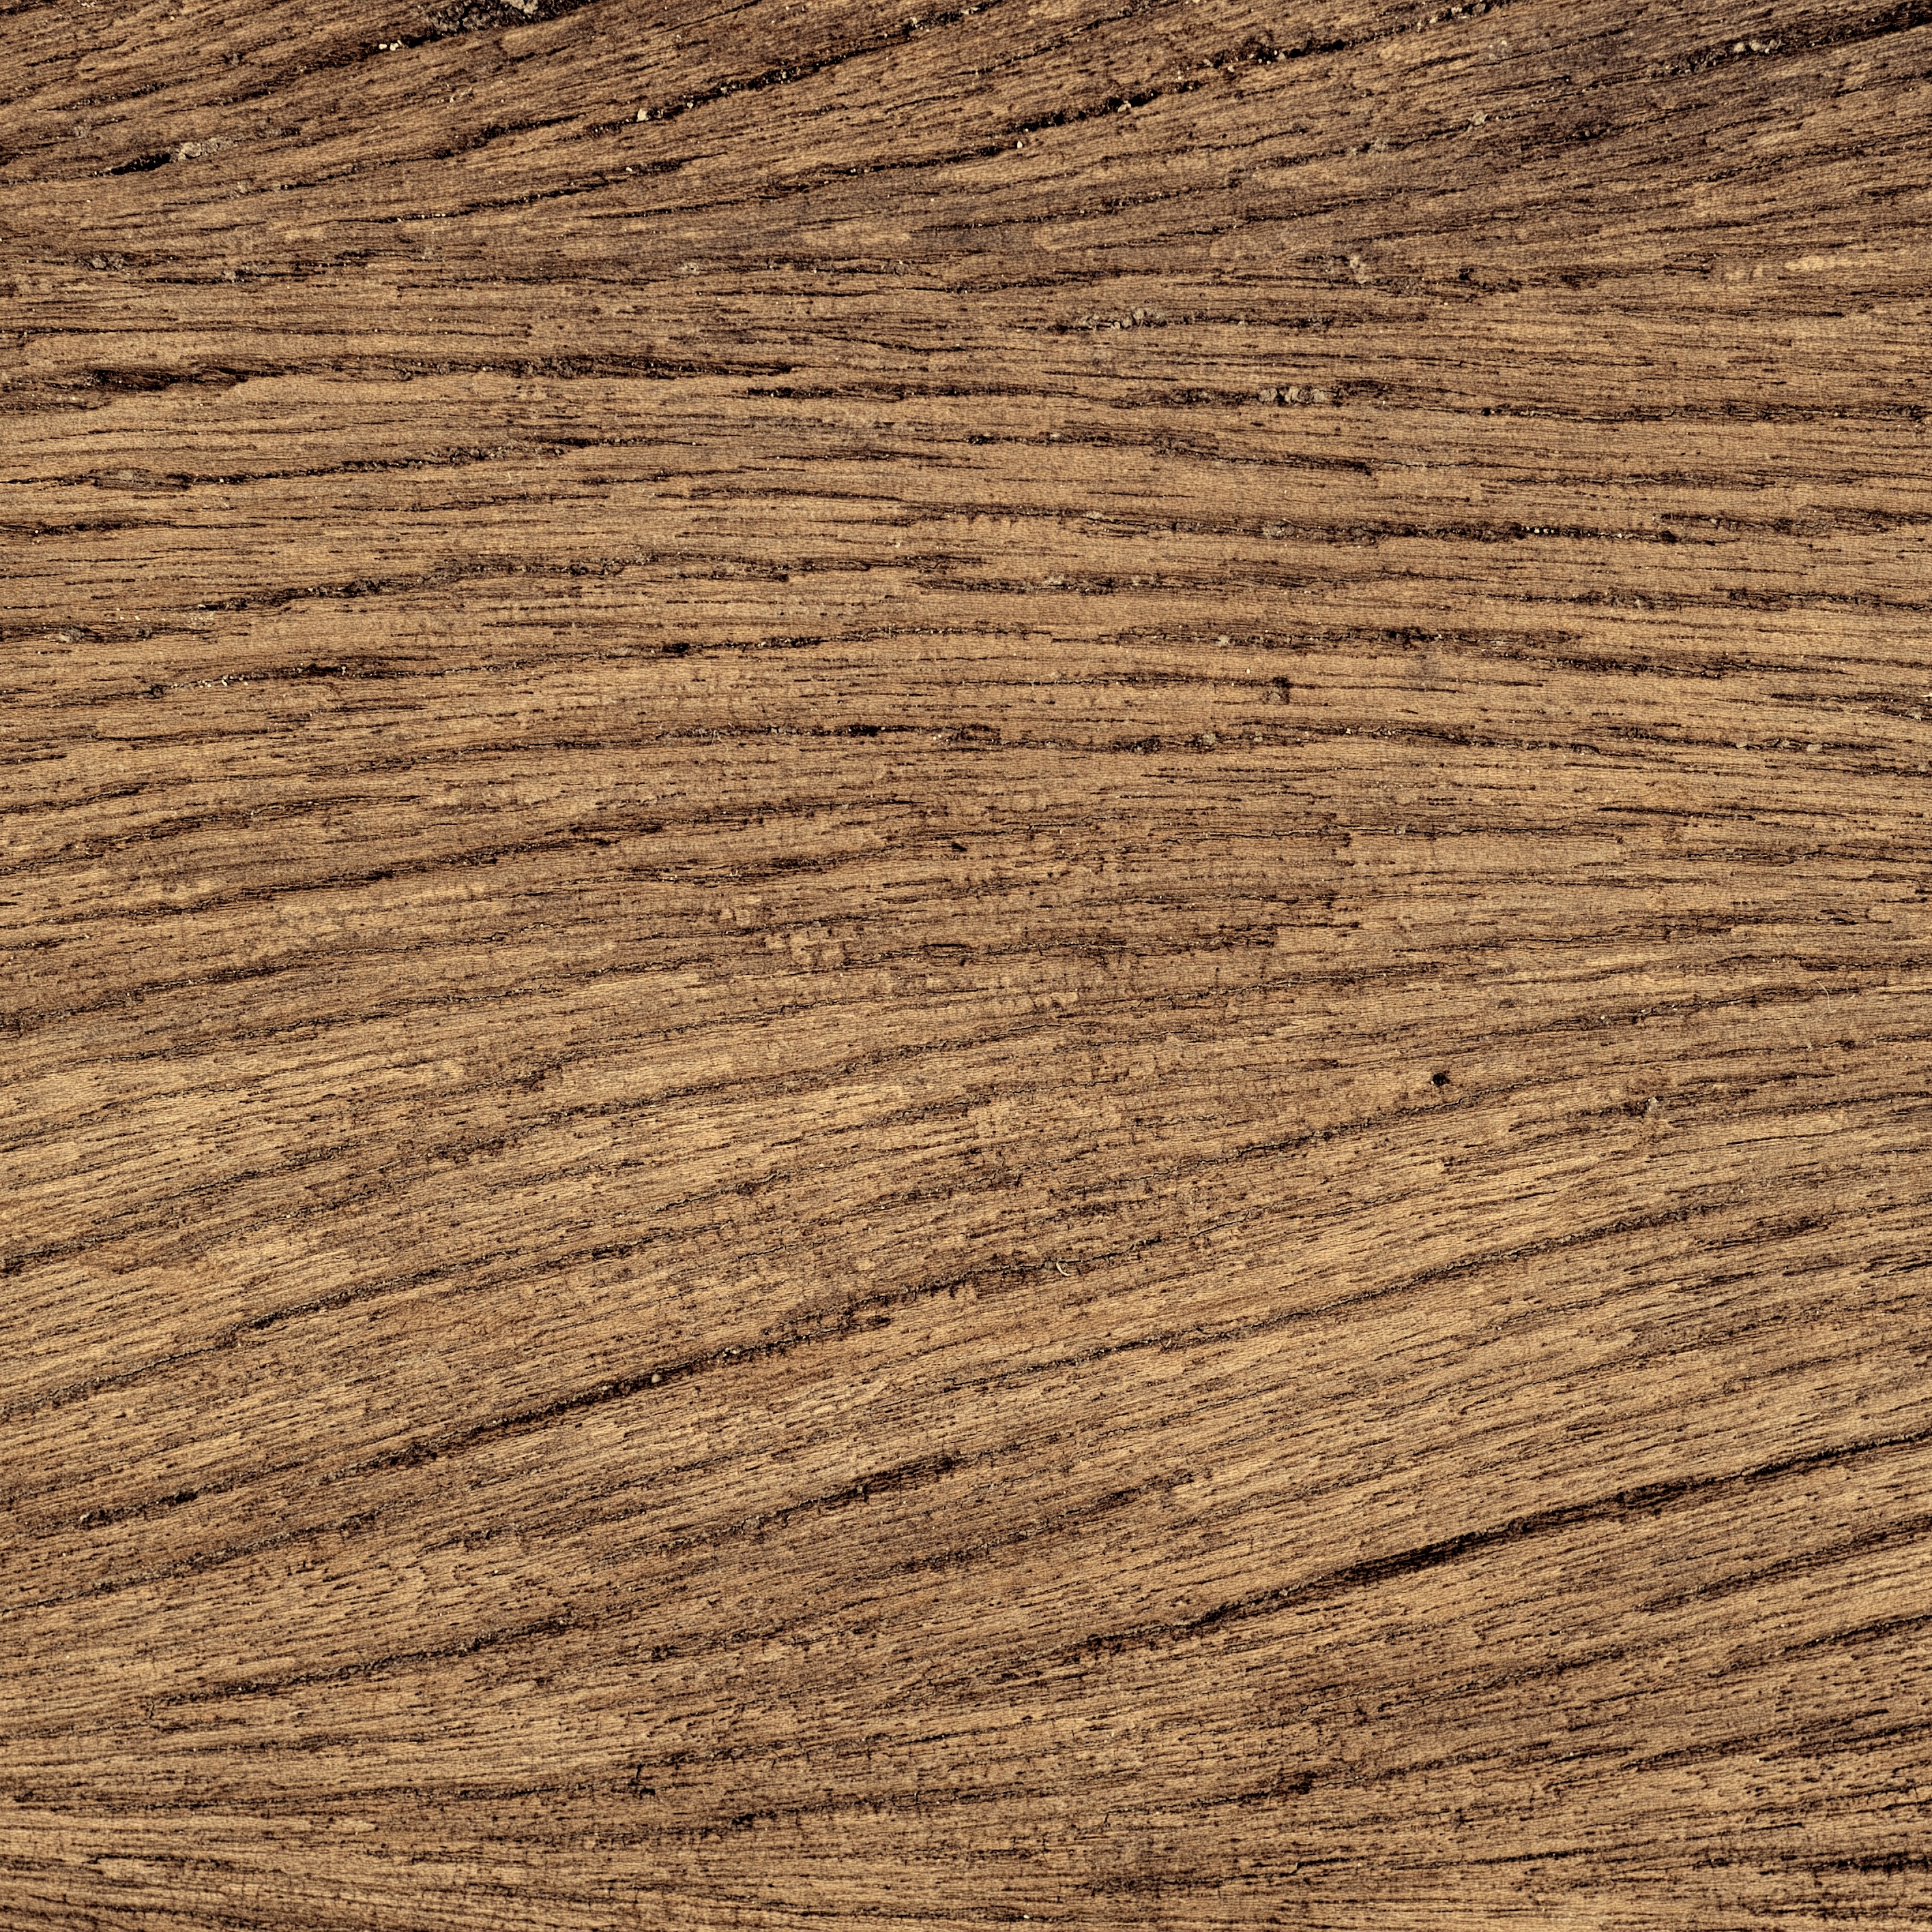
nature, sand, abstract, board, wood, antique, grain, texture, floor, interior, building, old, home, dark, decoration, color, macro, natural, brown, soil, grunge, dried, closeup, lumber, decor, material, background, design, hardwood, decorative, carpentry, oak, backdrop, flooring, plywood, wood flooring, laminate flooring, wood stain